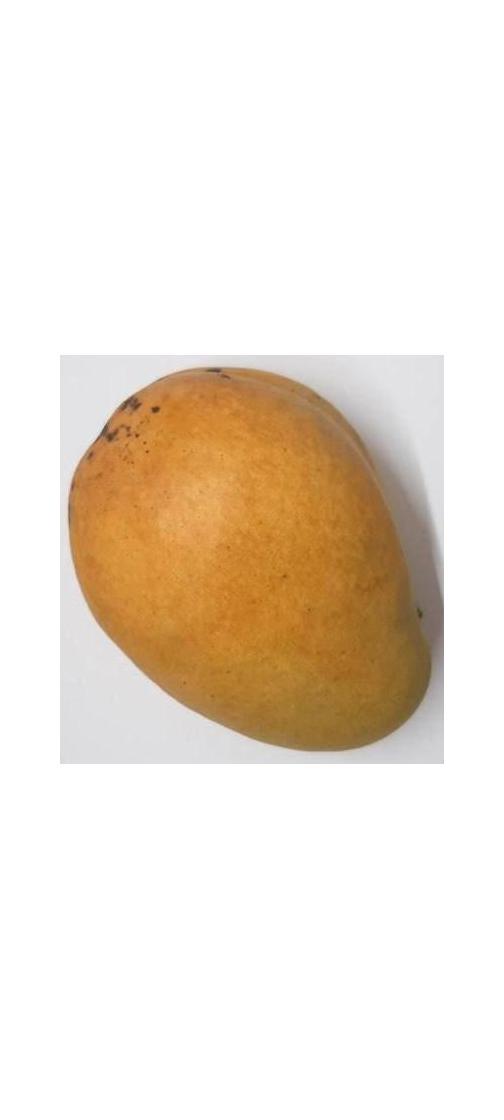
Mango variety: Bari-11